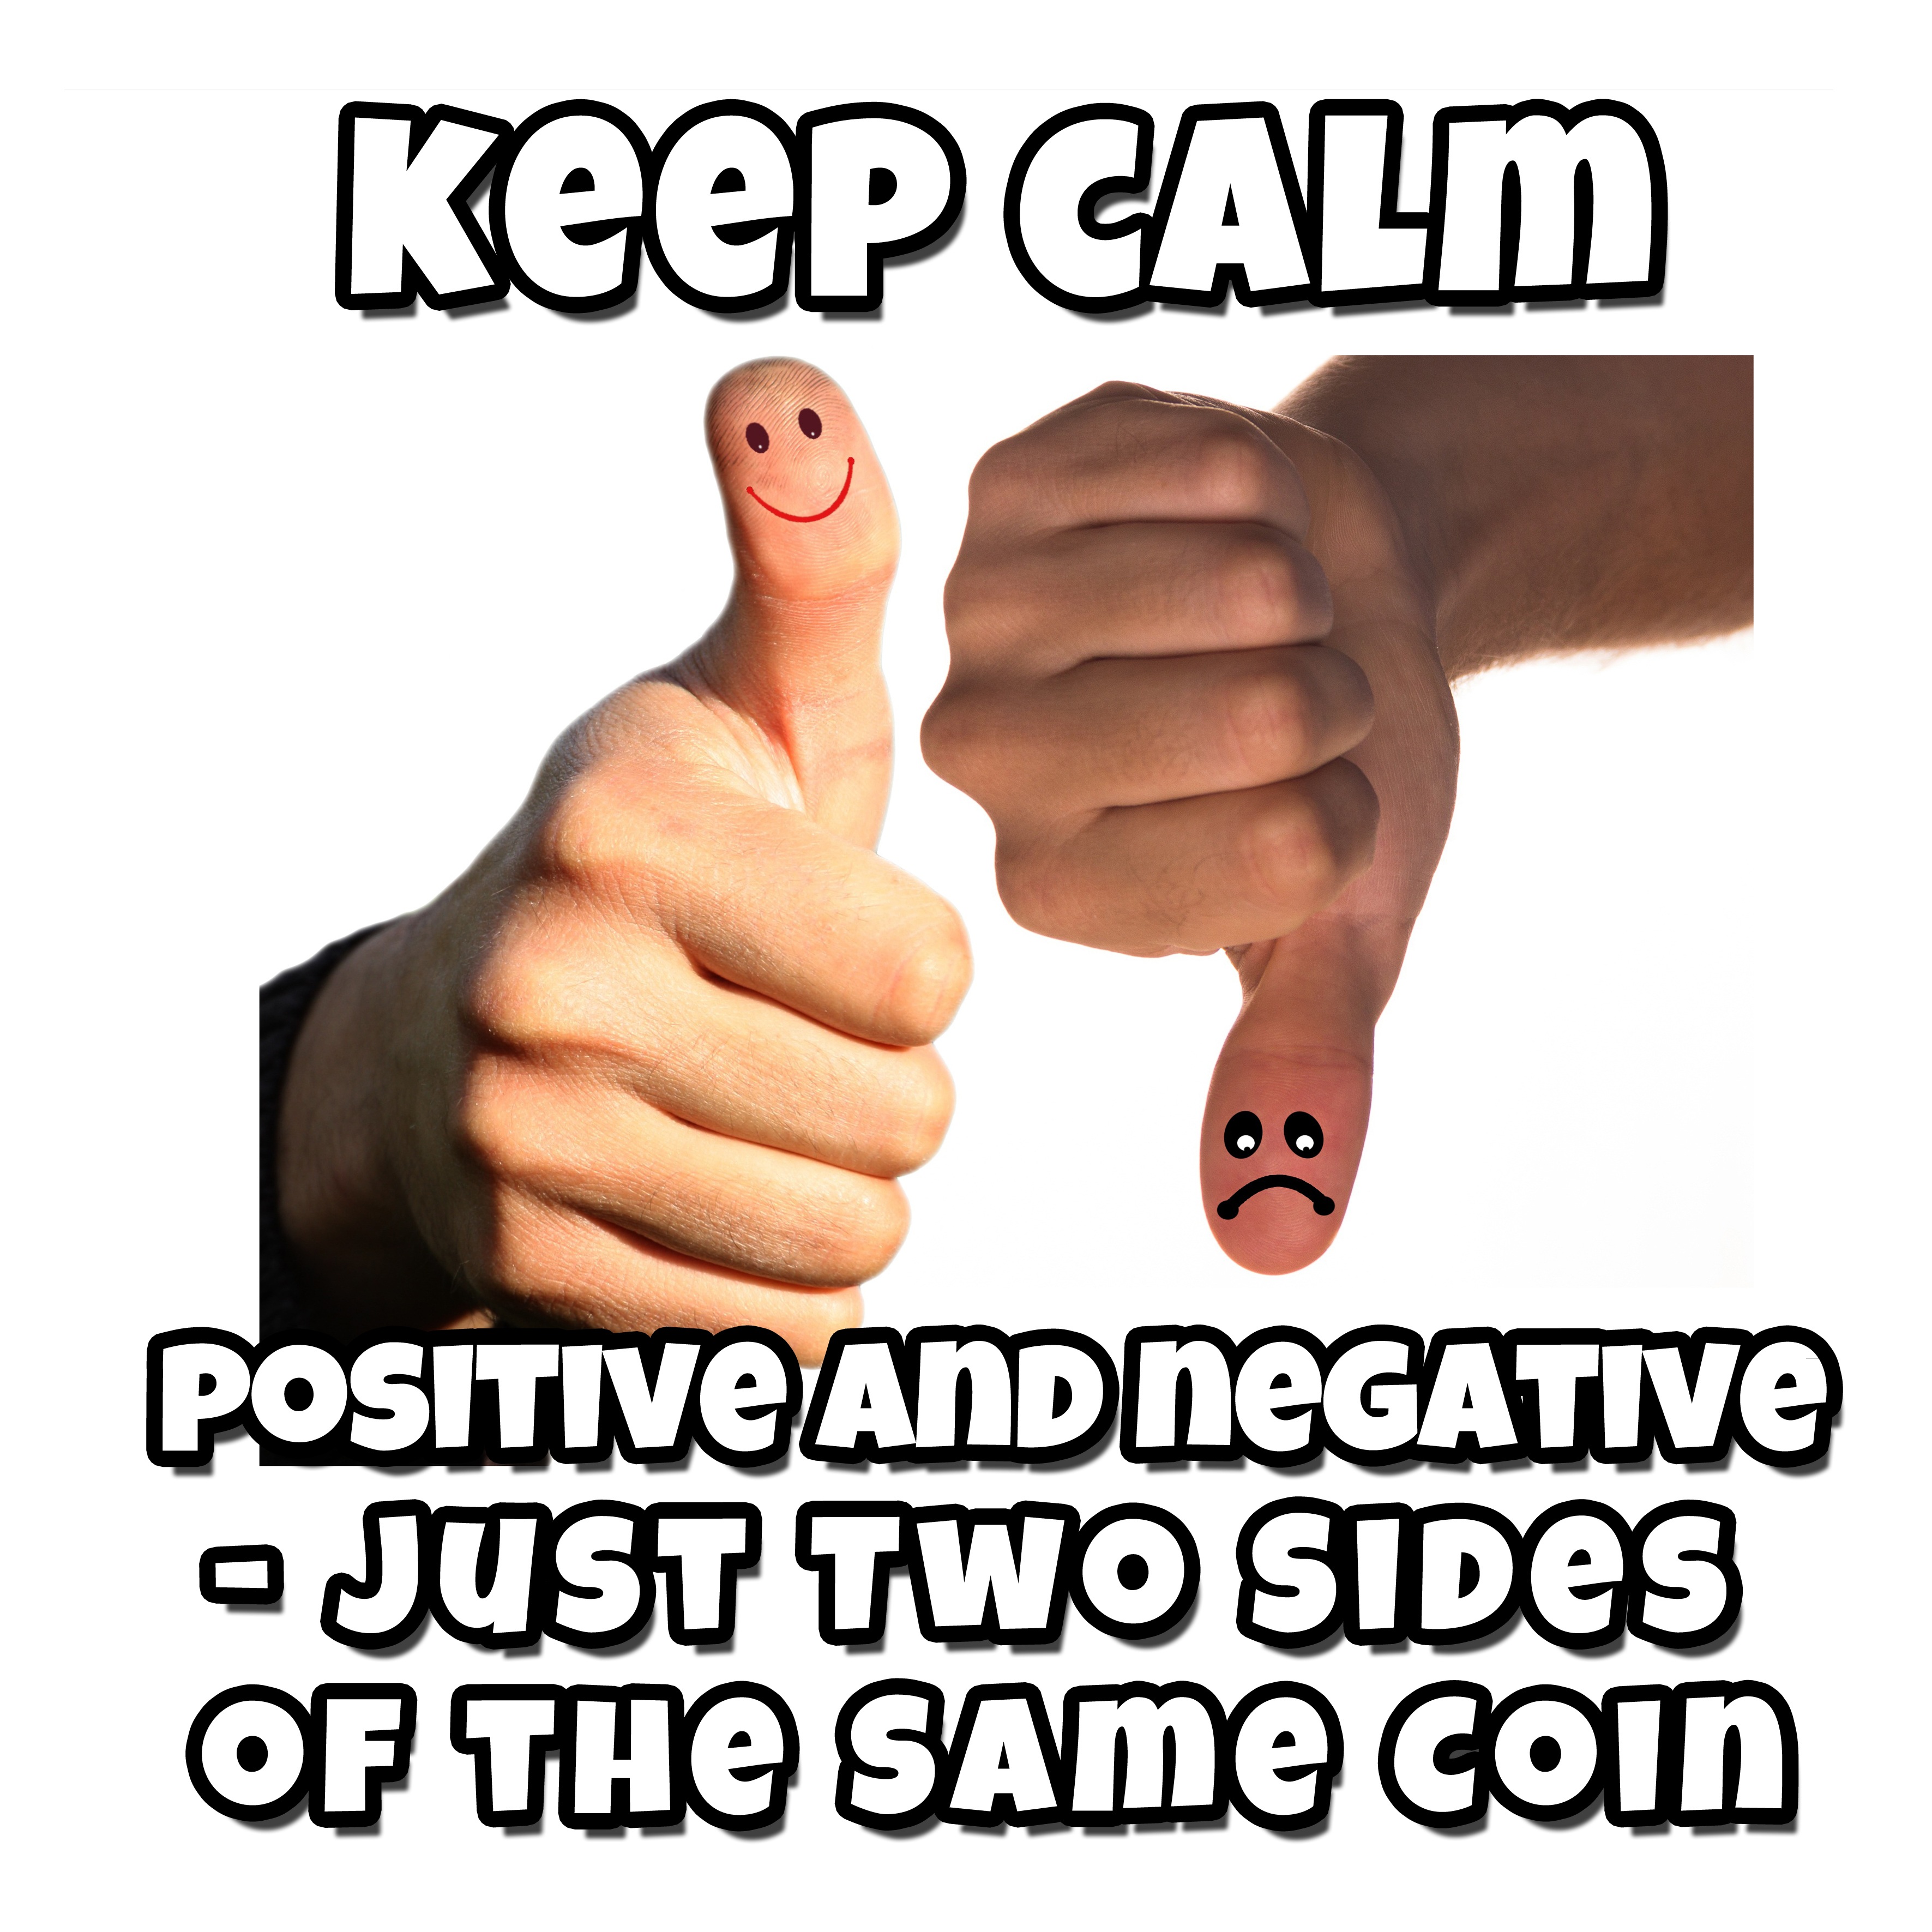
writing, hand, finger, calm, rest, proverb, brand, font, different, learning, bad, negative, difference, presentation, equality, positive, gut, harmony, thumb, unit, opposites, dispute, contrary, duality, human action, be one